Jugnu (1947 film)

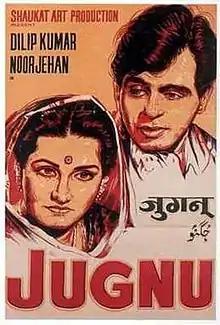
Theatrical release poster

Jugnu is a 1947 Indian musical romantic comedy film directed and produced by Shaukat Hussain Rizvi. The film stars Dilip Kumar and Noor Jehan in lead roles with Ghulam Mohammad, Jillo, Latika, and Shashikala in supporting roles. It also features a cameo appearance by Mohammed Rafi. It revolves around Suraj, the son of a rich landlord, and Jugnu, an orphan, who fall in love with each other.